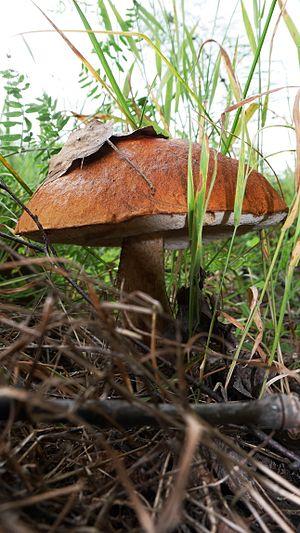
Bolet rude (Belarus) Українська: Підберезовик (Білорусь). Беларуская: Падбярозавік звычайны (Беларусь)
Leccinum scabrum, le Bolet rude, est un champignon basidiomycète de la famille des Boletaceae, du genre Leccinum.